Gotfred Tvede

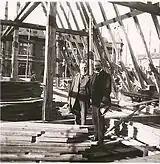
Tvede at the Godthåb Church construction site, 1910.

Tvede continued his father's architectural studio from 1781. His early works were influenced by the Historicist trends of the time. One of his first works was a senior citizens home in De Gamles By in Copenhagen for which he was awarded the art academy's Eckersberg Medal. Other works from this early part of his career include the Danish East Asiatic Company's headquarters at Indiakaj (1898) and Holmens Kanal (1907 ), Berners stiftelse (Ribegade 10, 1904), Villa Moltke in Helsingør (N ordre Strandvej 24, 1910), Godthåb Church (Nyelandsvej and General Classen's Asylum (Nylandsvej 51, 1910–11) and a library building at Herlufsholm School.